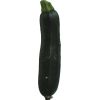
Label: Zucchini dark 1